Dorothy Richardson

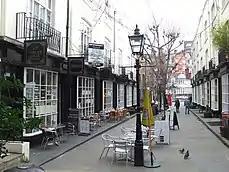
Woburn Walk, where Richardson lived in 1905 and 1906.

She married the artist Alan Odle (1888–1948) in 1917—a distinctly bohemian figure, associated with an artistic circle that included Augustus John, Jacob Epstein, and Wyndham Lewis. He was fifteen years younger than her, tubercular and an alcoholic, and was not expected to live long. However, he stopped drinking and lived until 1948. Odle was very thin and "over six feet tall with waist-length hair wound around the outside of his head", which he never cut. He also rarely cut his finger nails. From 1917 until 1939, the couple spent their winters in Cornwall and their summers in London; and then stayed permanently in Cornwall until Odle's death in 1948. She supported herself and her husband with freelance writing for periodicals for many years, as Alan made little money from his art. Between 1927 and 1933 she published 23 articles on film in the avant-garde little magazine, "Close Up", with which her close friend Bryher was involved.